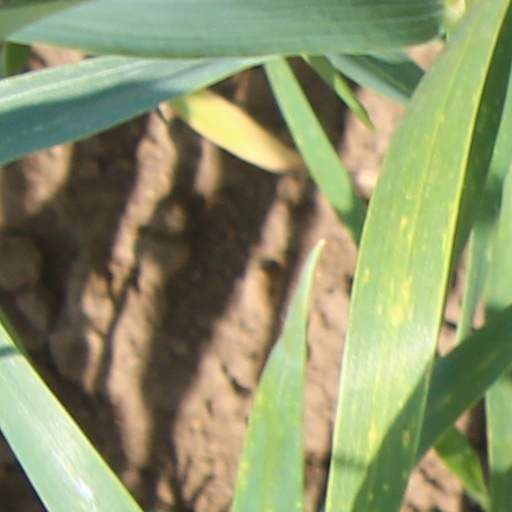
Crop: wheat